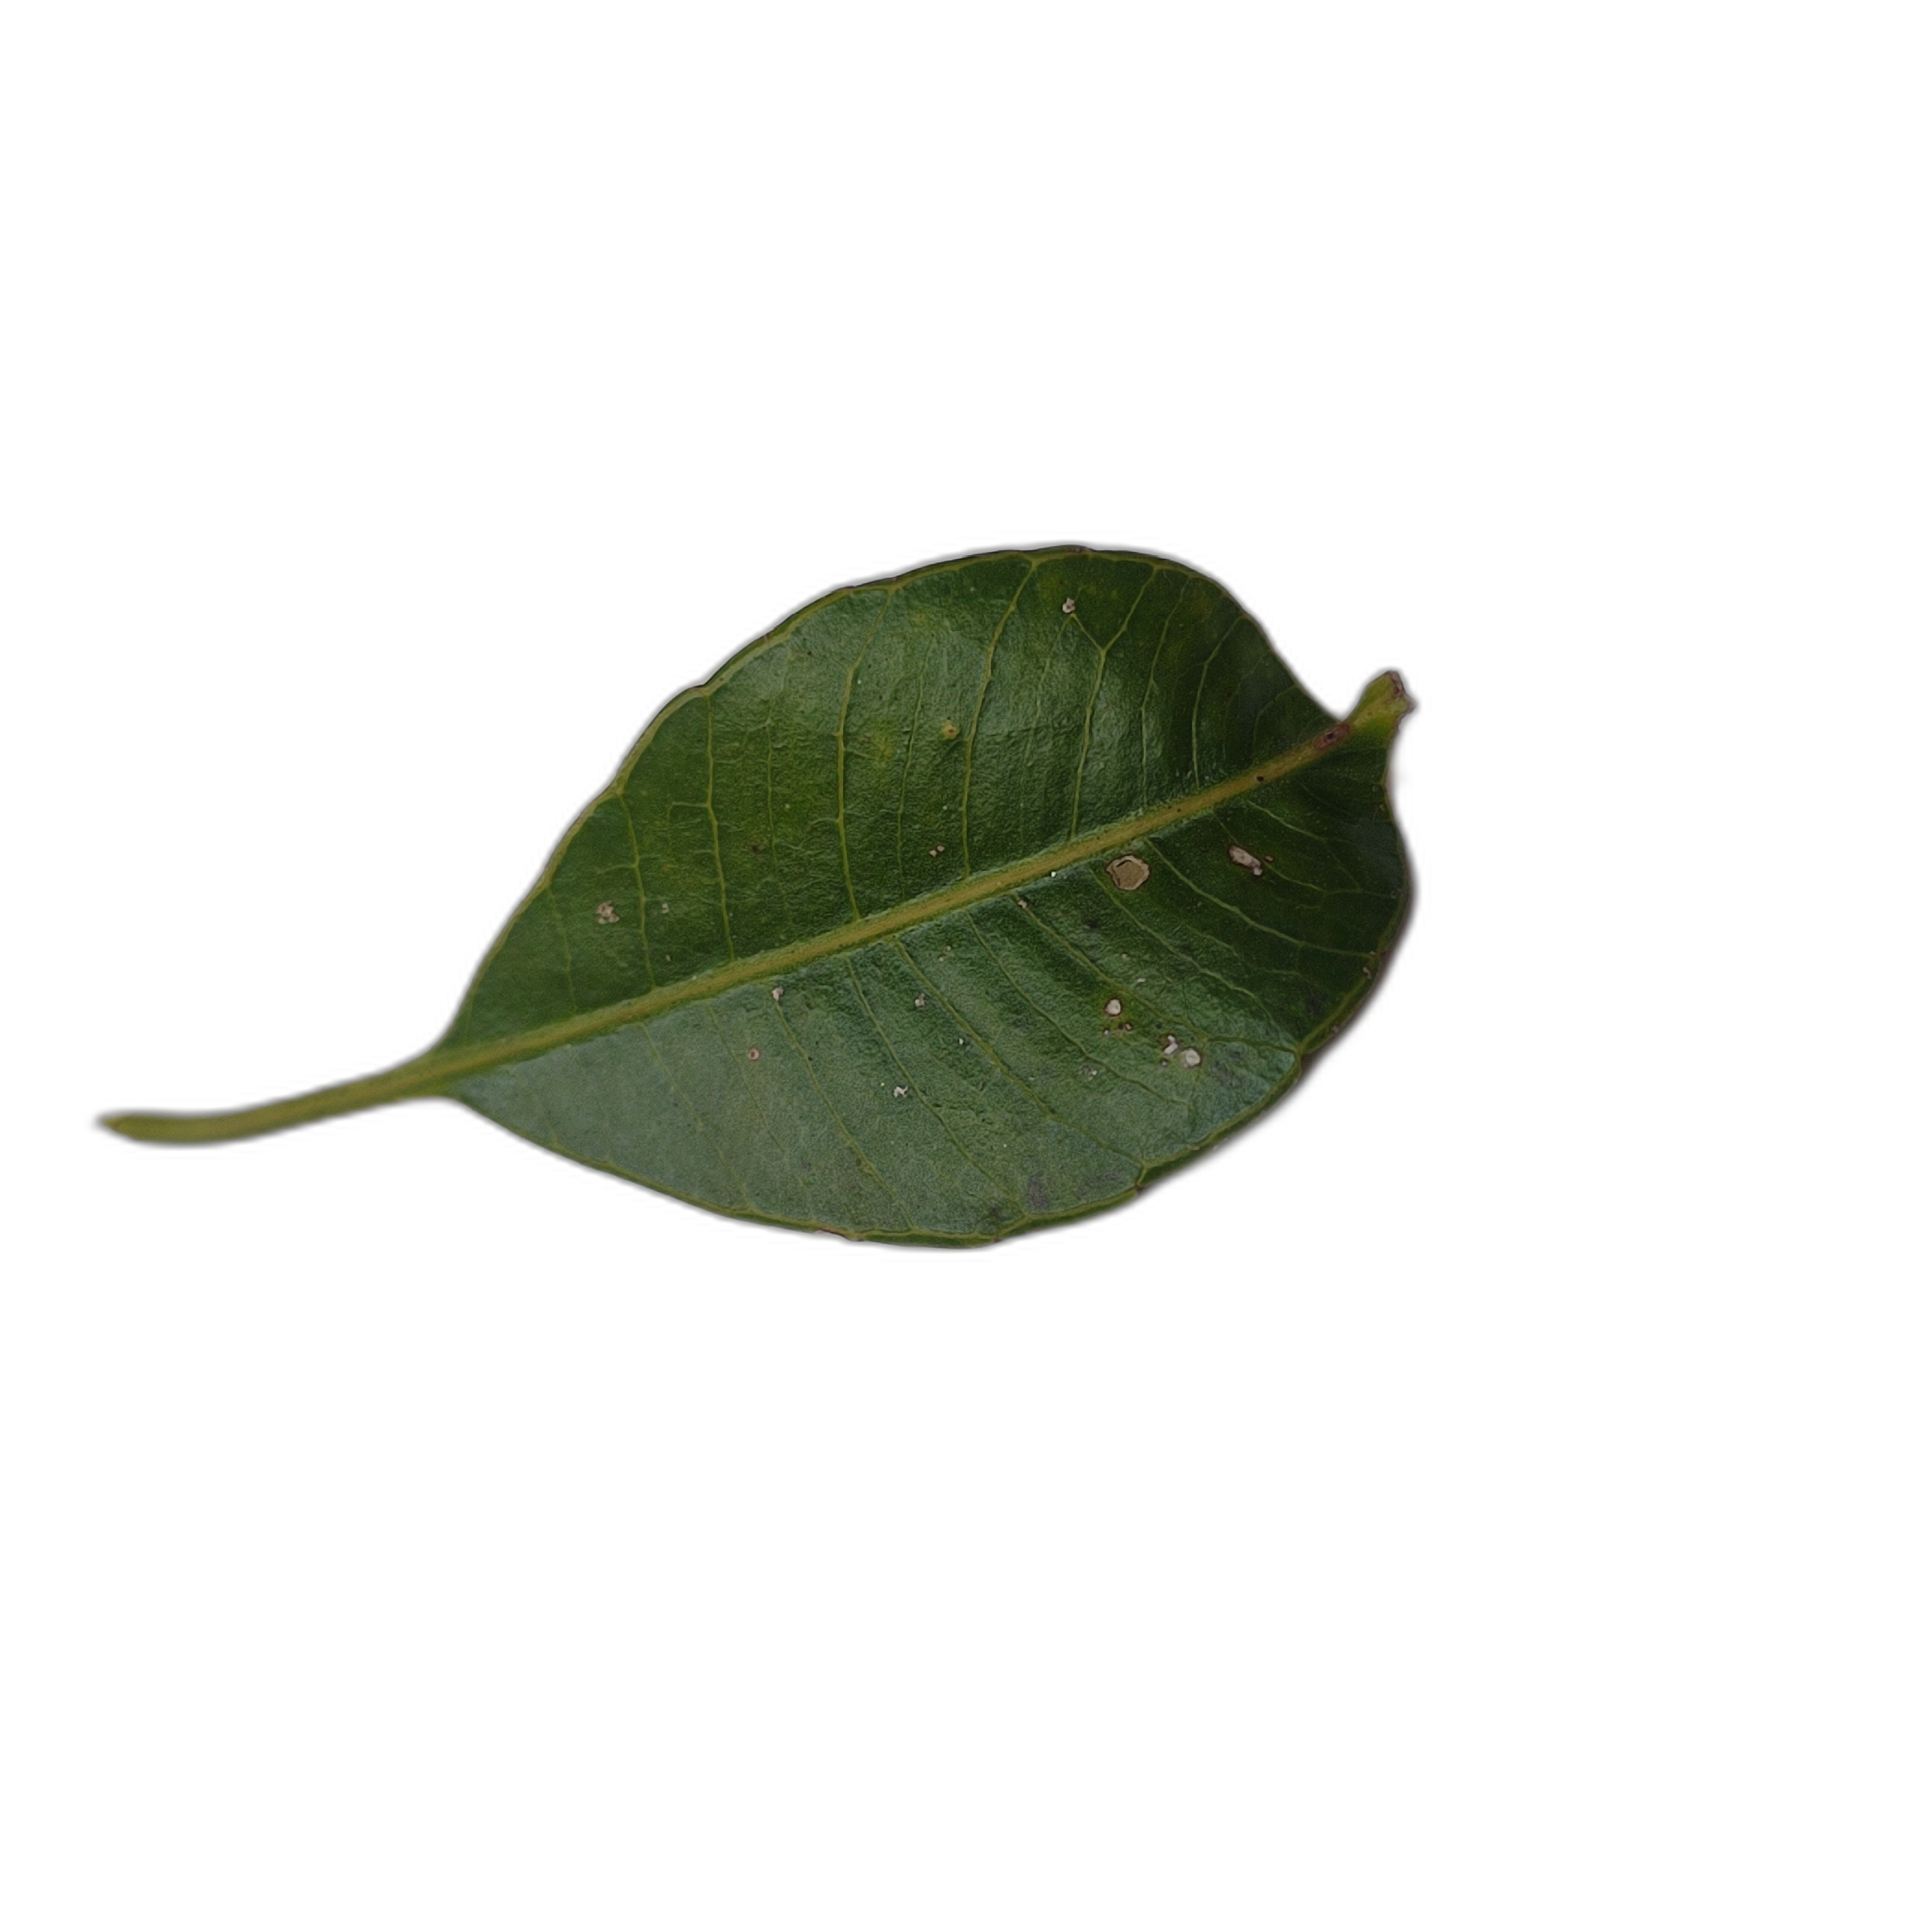
Label: healthy